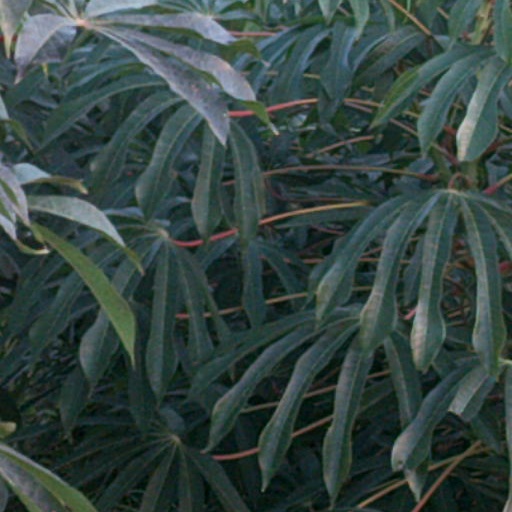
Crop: cassava